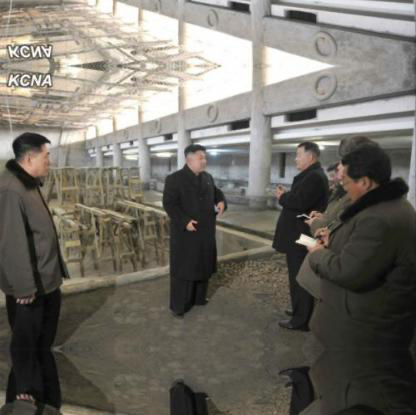
Objects in the image:
label: head
label: head
label: head
label: head